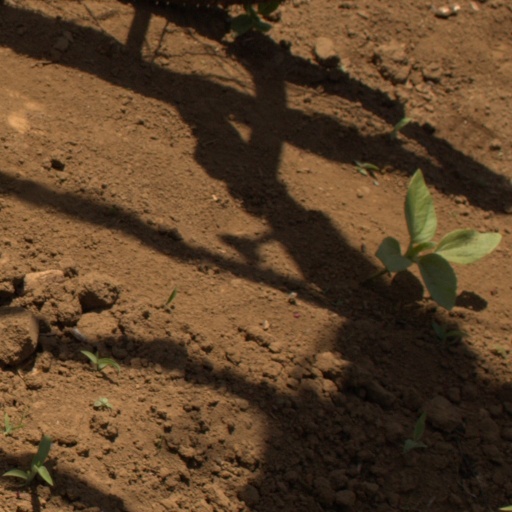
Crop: Jerusalem artichoke